Dalyan

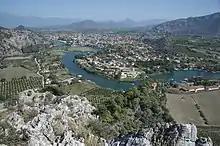
Views from Kaunos acropolis

In addition to its attraction as a tourist destination, the region around Dalyan is a highly fertile and productive agricultural zone. Cotton used to be grown intensively, but has now largely been replaced by pomegranate. In the area around Köyceğiz many other fruits (citrus fruits) and vegetables are grown, which are all on display in the market on Saturdays, the day when villagers come from miles around to sell their products.